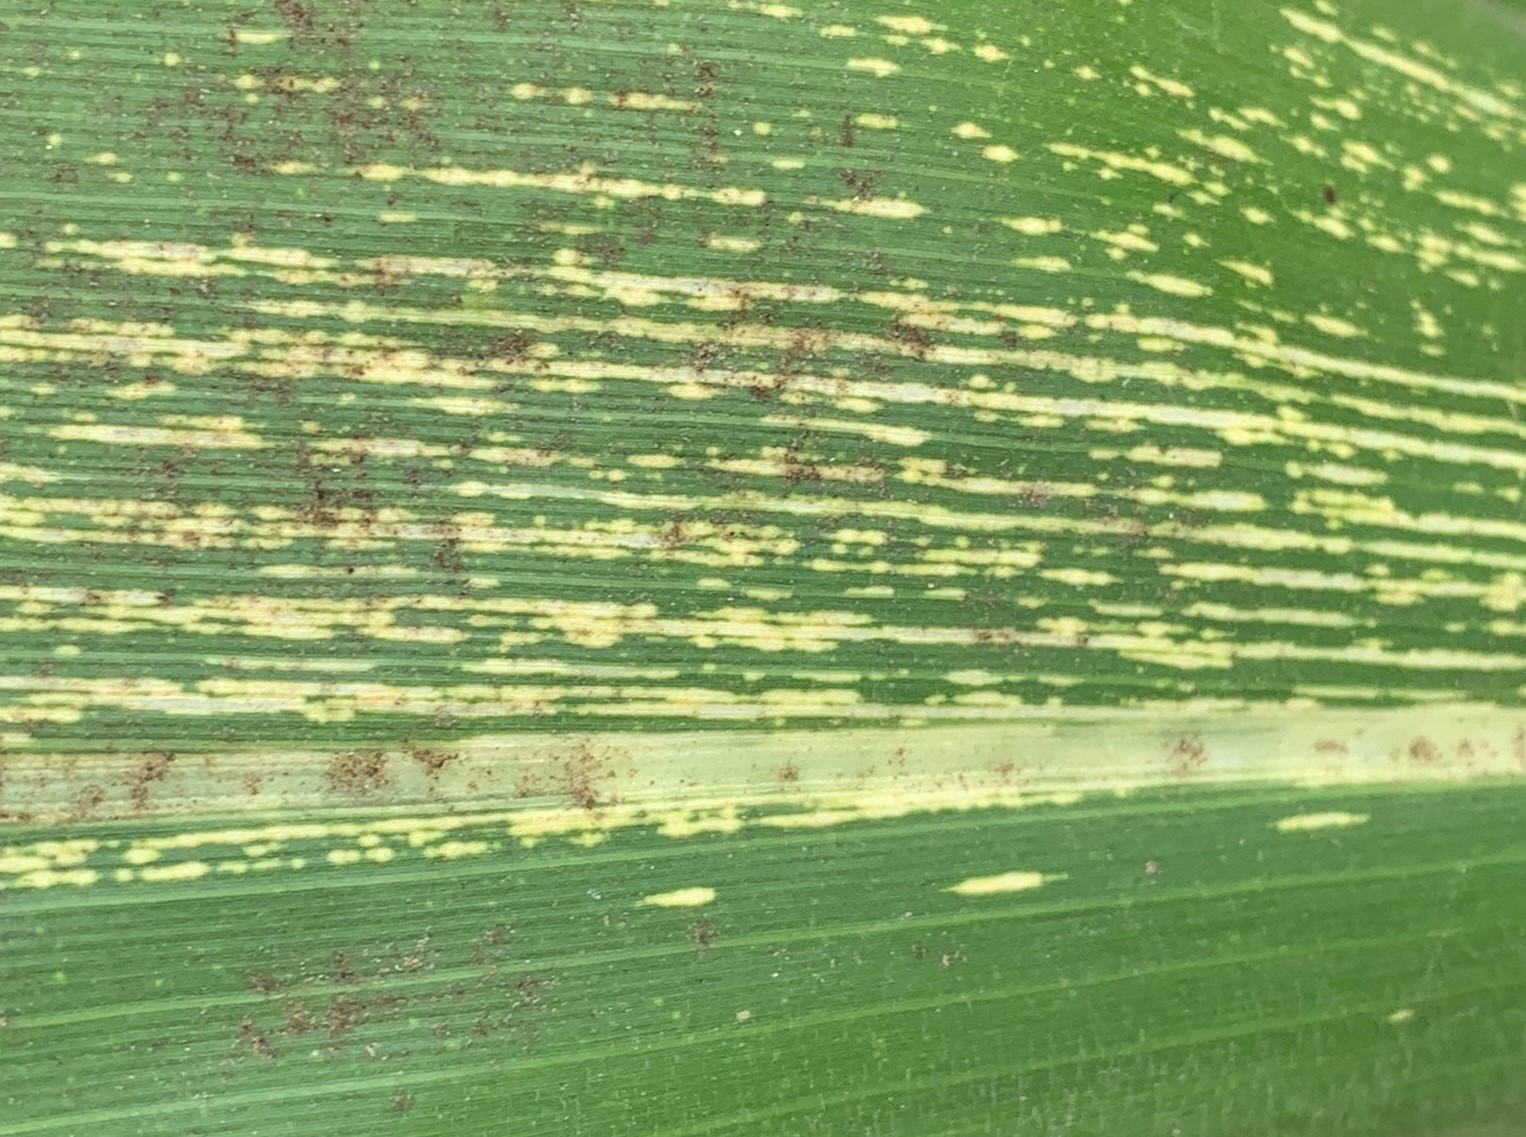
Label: MSV